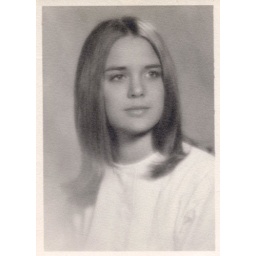
Kathy Kenna- The girl in the book that Wayne Black almost got a date with!